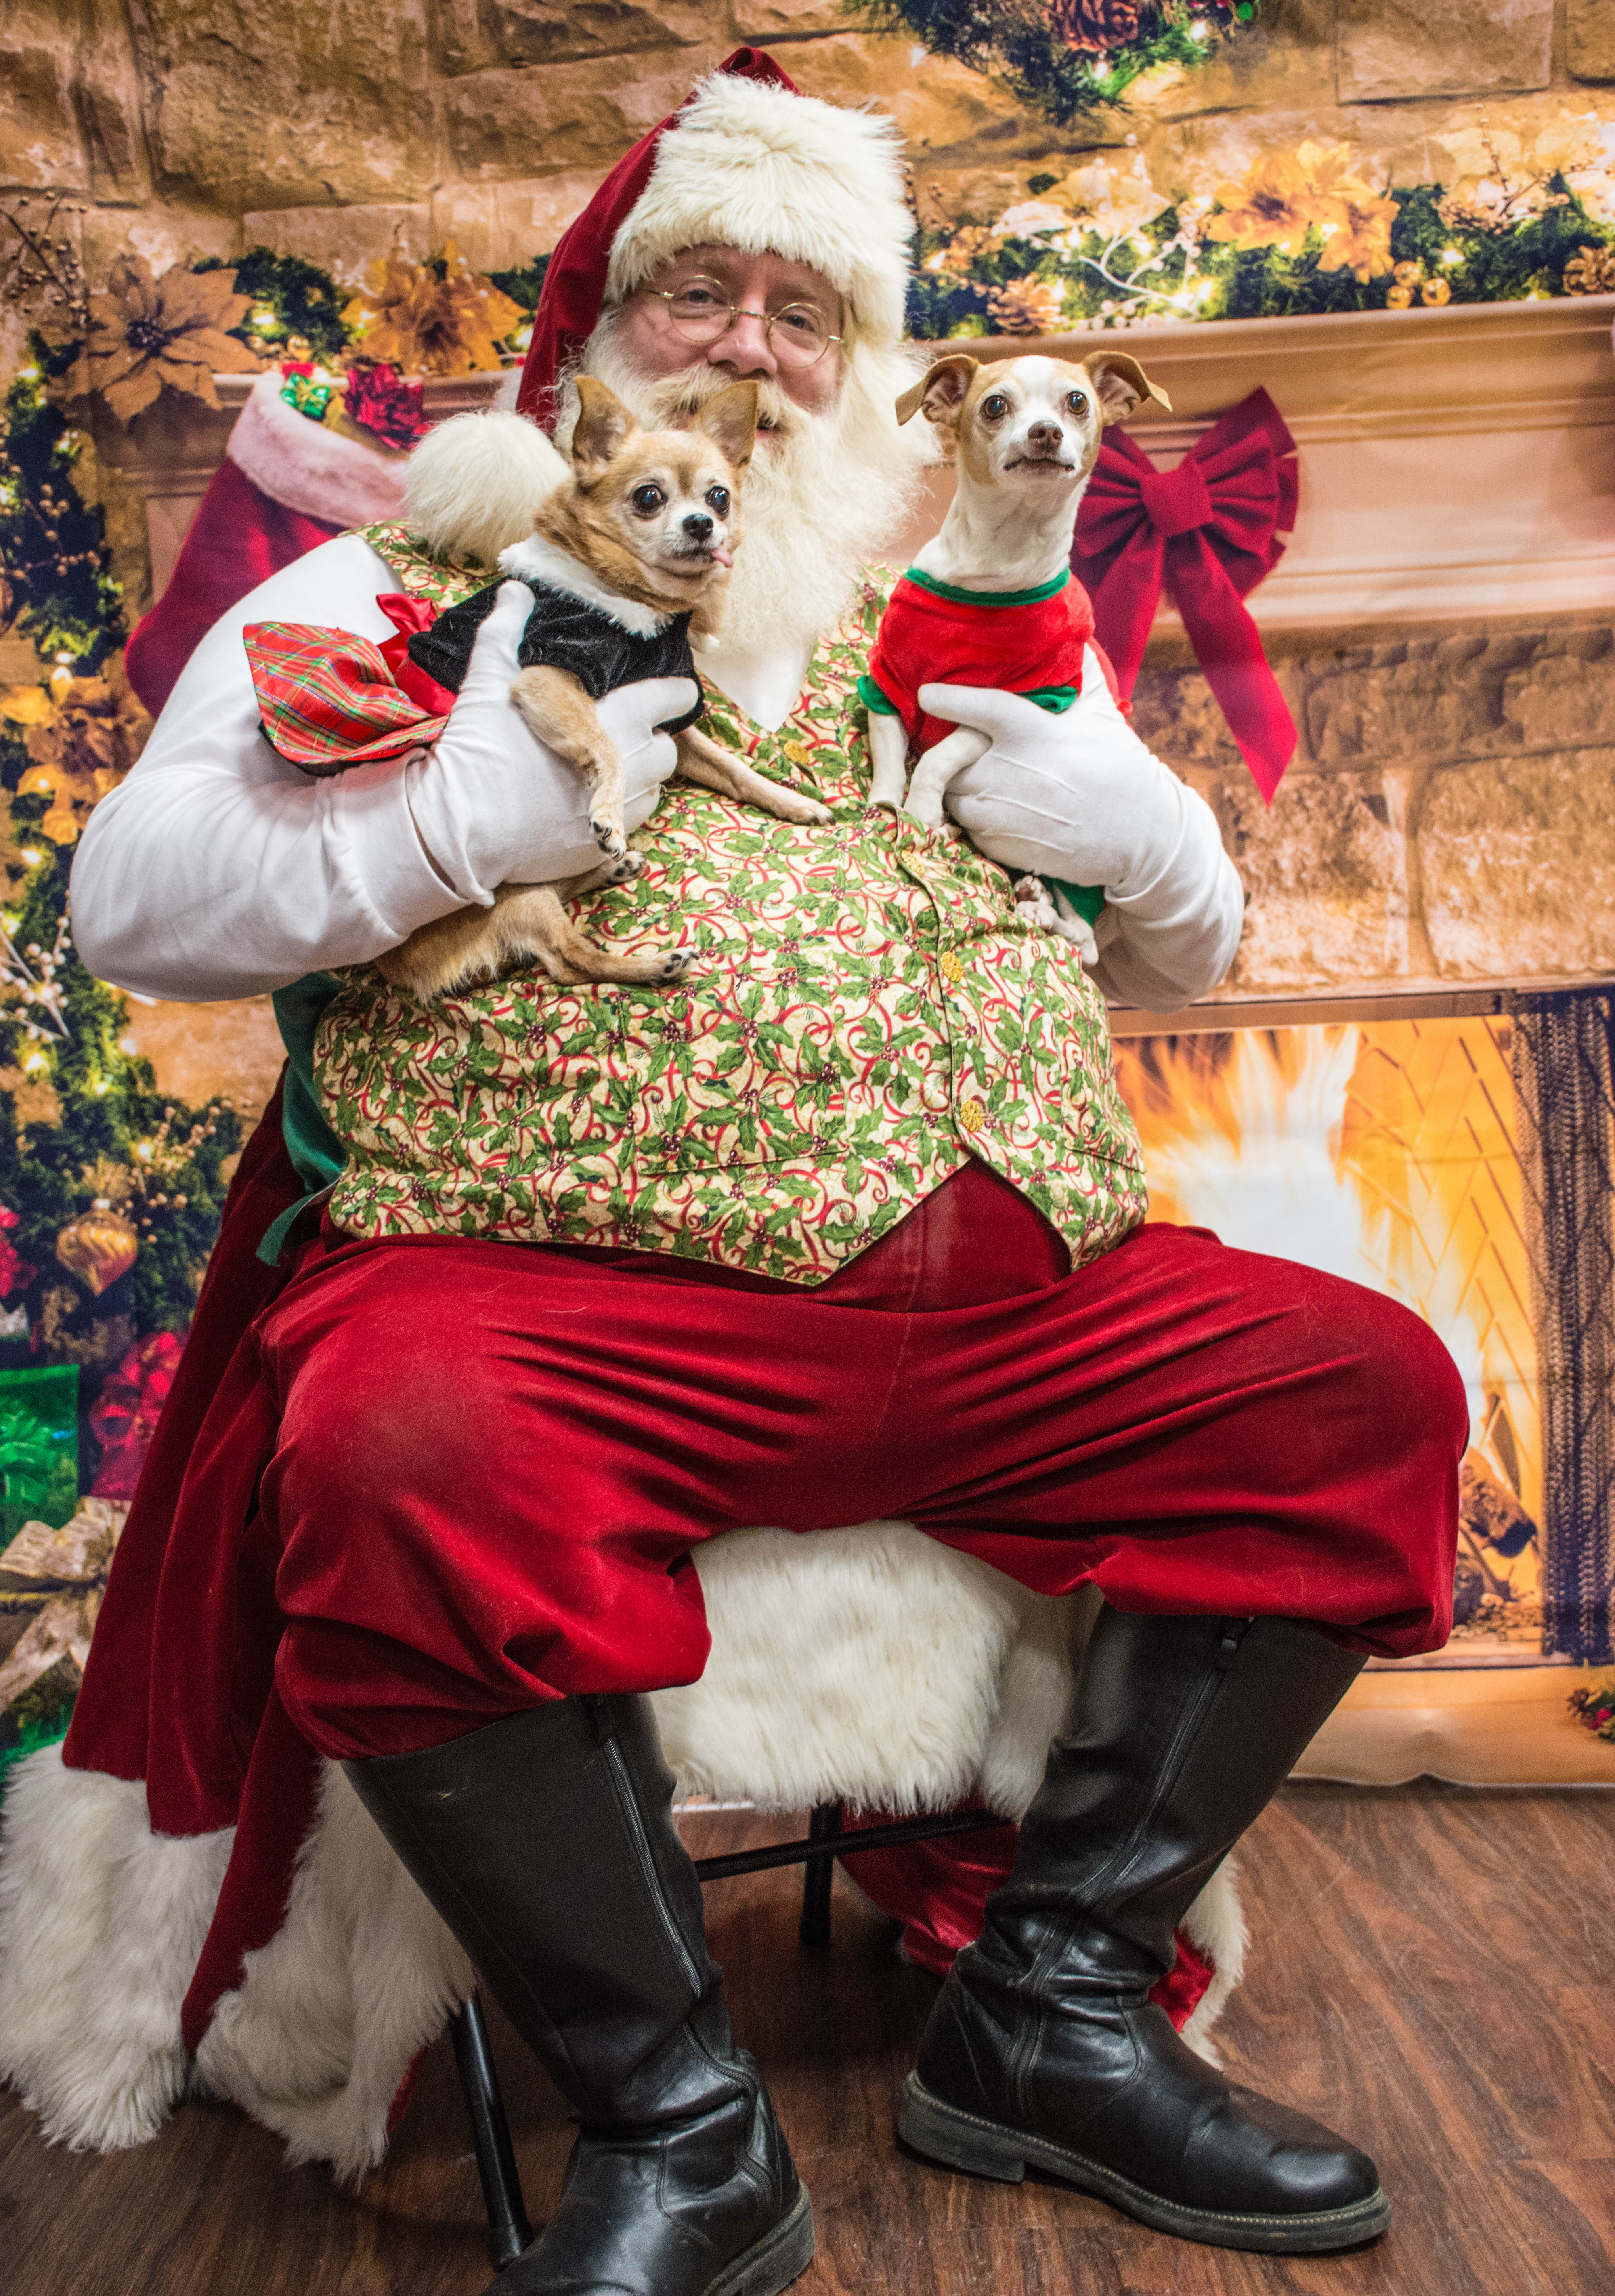
santa, dogs, chi, happy, santa claus, christmas, christmas eve, event, fictional character, tradition, holiday, christmas ornament, christmas tree